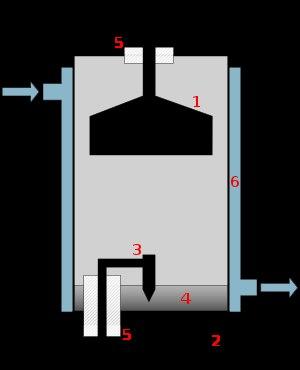
Un ignitron est un dispositif électronique utilisé pour redresser le courant alternatif. Il a été inventé en 1930 par Joseph Slepian, alors employé à Westinghouse. Ce composant a notamment été utilisé dans les premières locomotives électriques alimentées en 25 kV 50 Hz.